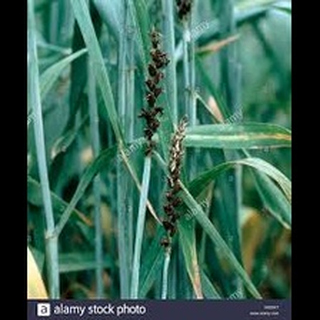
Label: wheat_smut